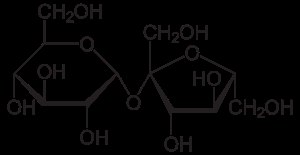
Sukrose
Strukturformel af sukrose-molekylet.
Sukrose eller sakkarose er et kulhydrat. Det er et disakkarid sammensat af glukose og fruktose vha. en glykosidbinding og en fruktosidbinding.